Metromover

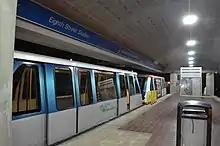
Rare double cars on the Brickell loop late at night.

Running clockwise, the Downtown (Inner) Loop serves all Downtown stations except Third Street station. The Outer Loop (Brickell and Omni Loops) runs counterclockwise and share tracks around the downtown area, serving all stations except for Miami Avenue Station. The Brickell loop runs a line into the Brickell area to the south of downtown, while the Omni Loop contains a line with stations in the Arts & Entertainment District neighborhood north of Downtown. This unusual pattern, a circular central loop where the trains running counterclockwise are those running from and back to destinations outside the loop, whereas trains in the opposite clockwise direction are only running a tight inner circular route, is also followed by the New York JFK Airport AirTrain system. The inner loop generally runs tandem two car trains while the outer loops only run with single cars. Each car can carry over 90 passengers.